West Edmonton Mall

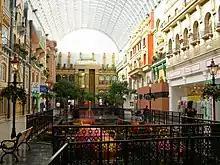
Europa Boulevard on 17 June 2003, ten years before La Maison Simons moved in.

From 1985 to 2005 a Deep Sea adventure ride took visitors on a narrated tour of the lake in one of four submarines. The submarines have now been removed but guests can still visit the Sea Life Caverns at Marine Life — an underground aquarium that is home to more than 100 species of fish, sharks, sea turtles, penguins, reptiles, amphibians and invertebrates—or watch the free daily sea lion shows.